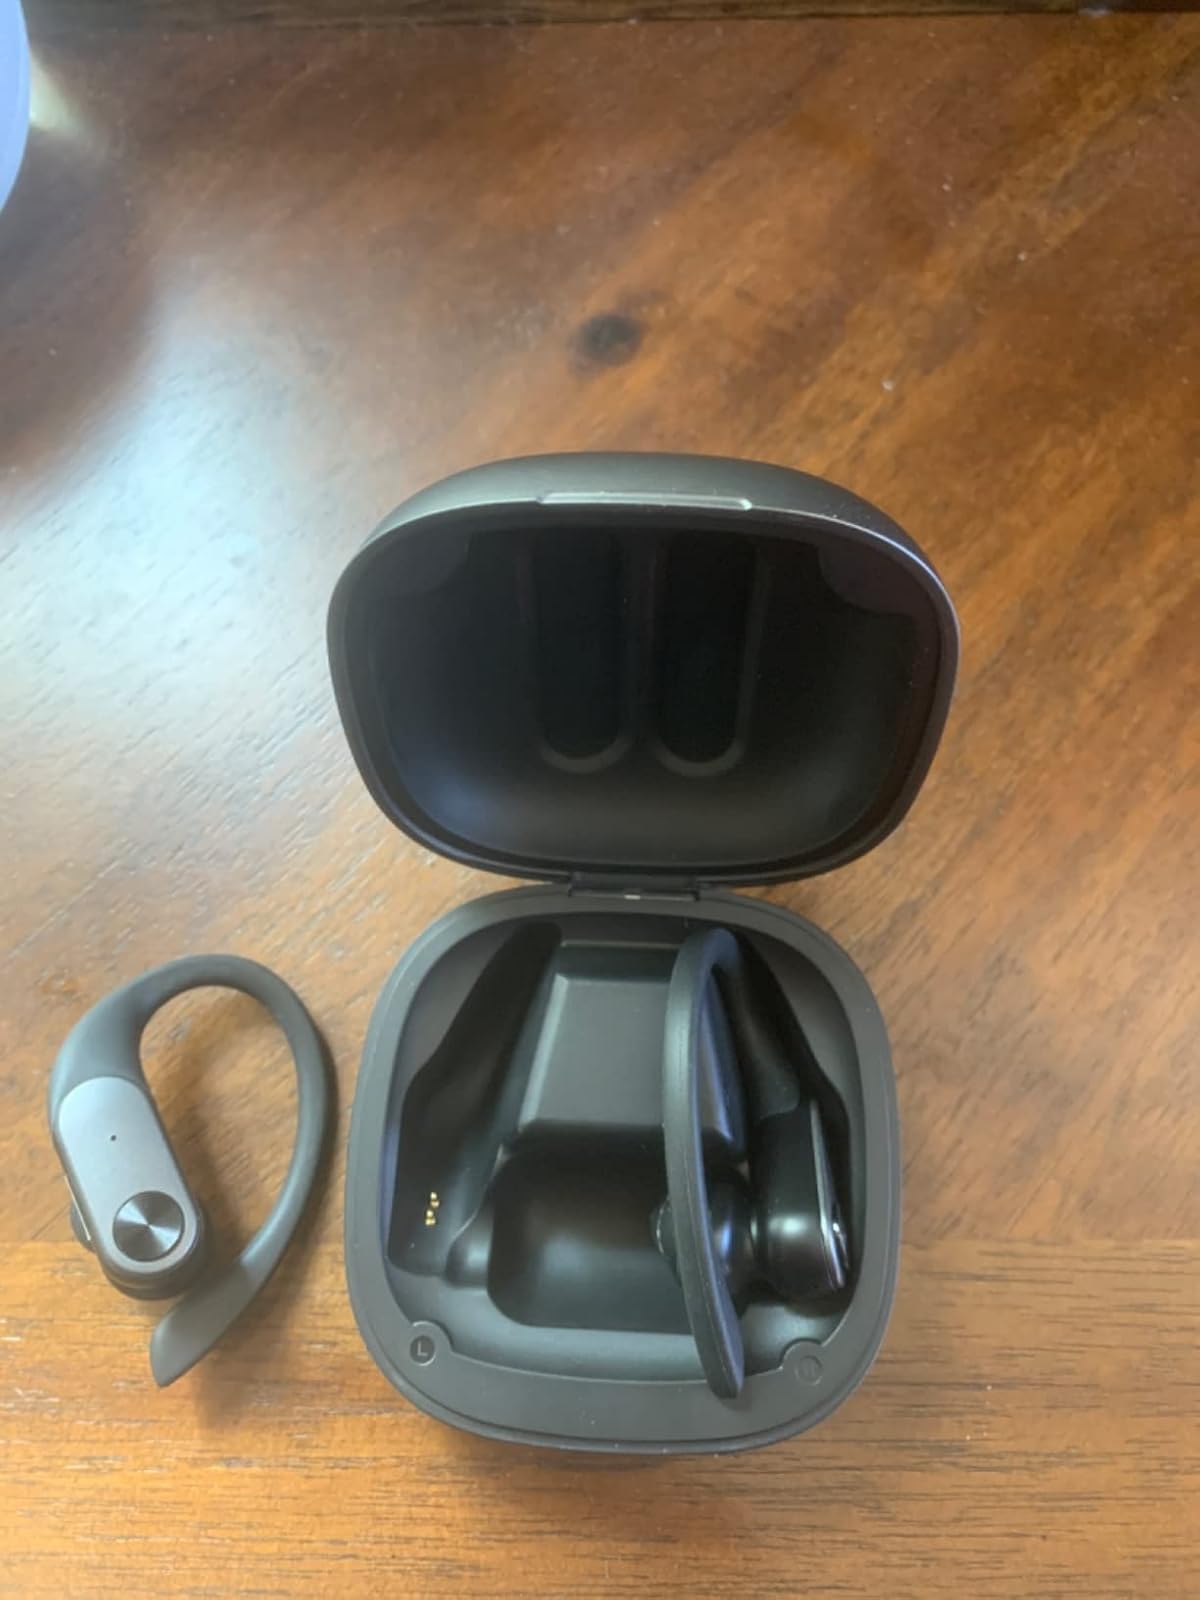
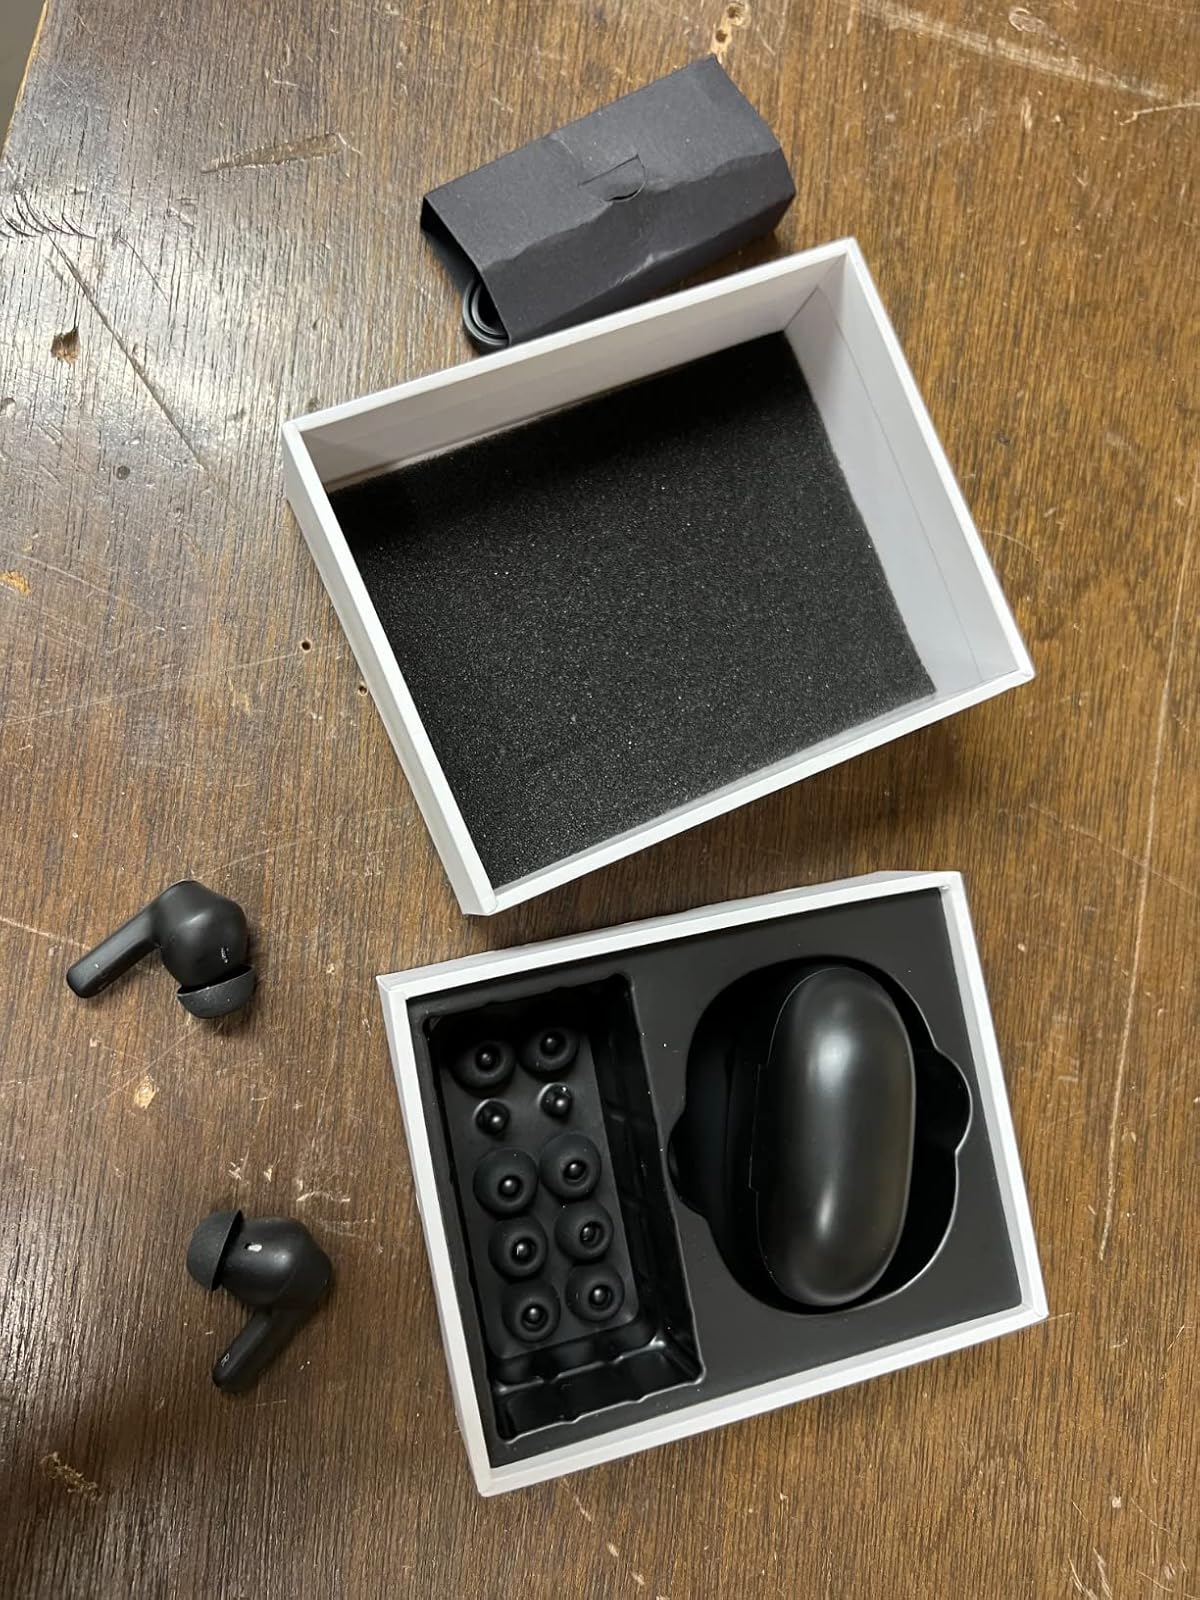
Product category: earbuds
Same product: no